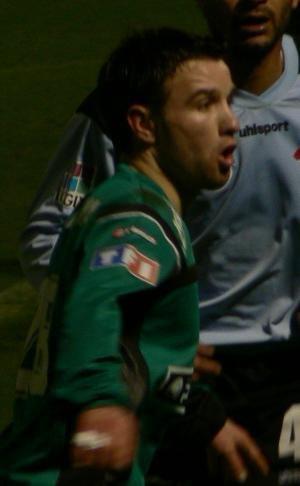
Mathieu Valbuena, joueur de football
Mathieu Valbuena, né le 28 septembre 1984 à Bruges dans la banlieue de Bordeaux, est un footballeur international français qui évolue au poste de milieu de terrain à l'Olympiakos.